Hans-Herbert Kögler

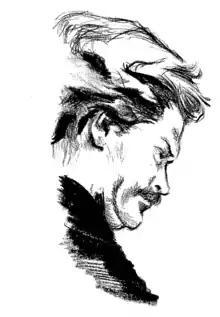

Hans-Herbert Kögler (born January 13, 1960, in Darmstadt), is a German-American philosopher.